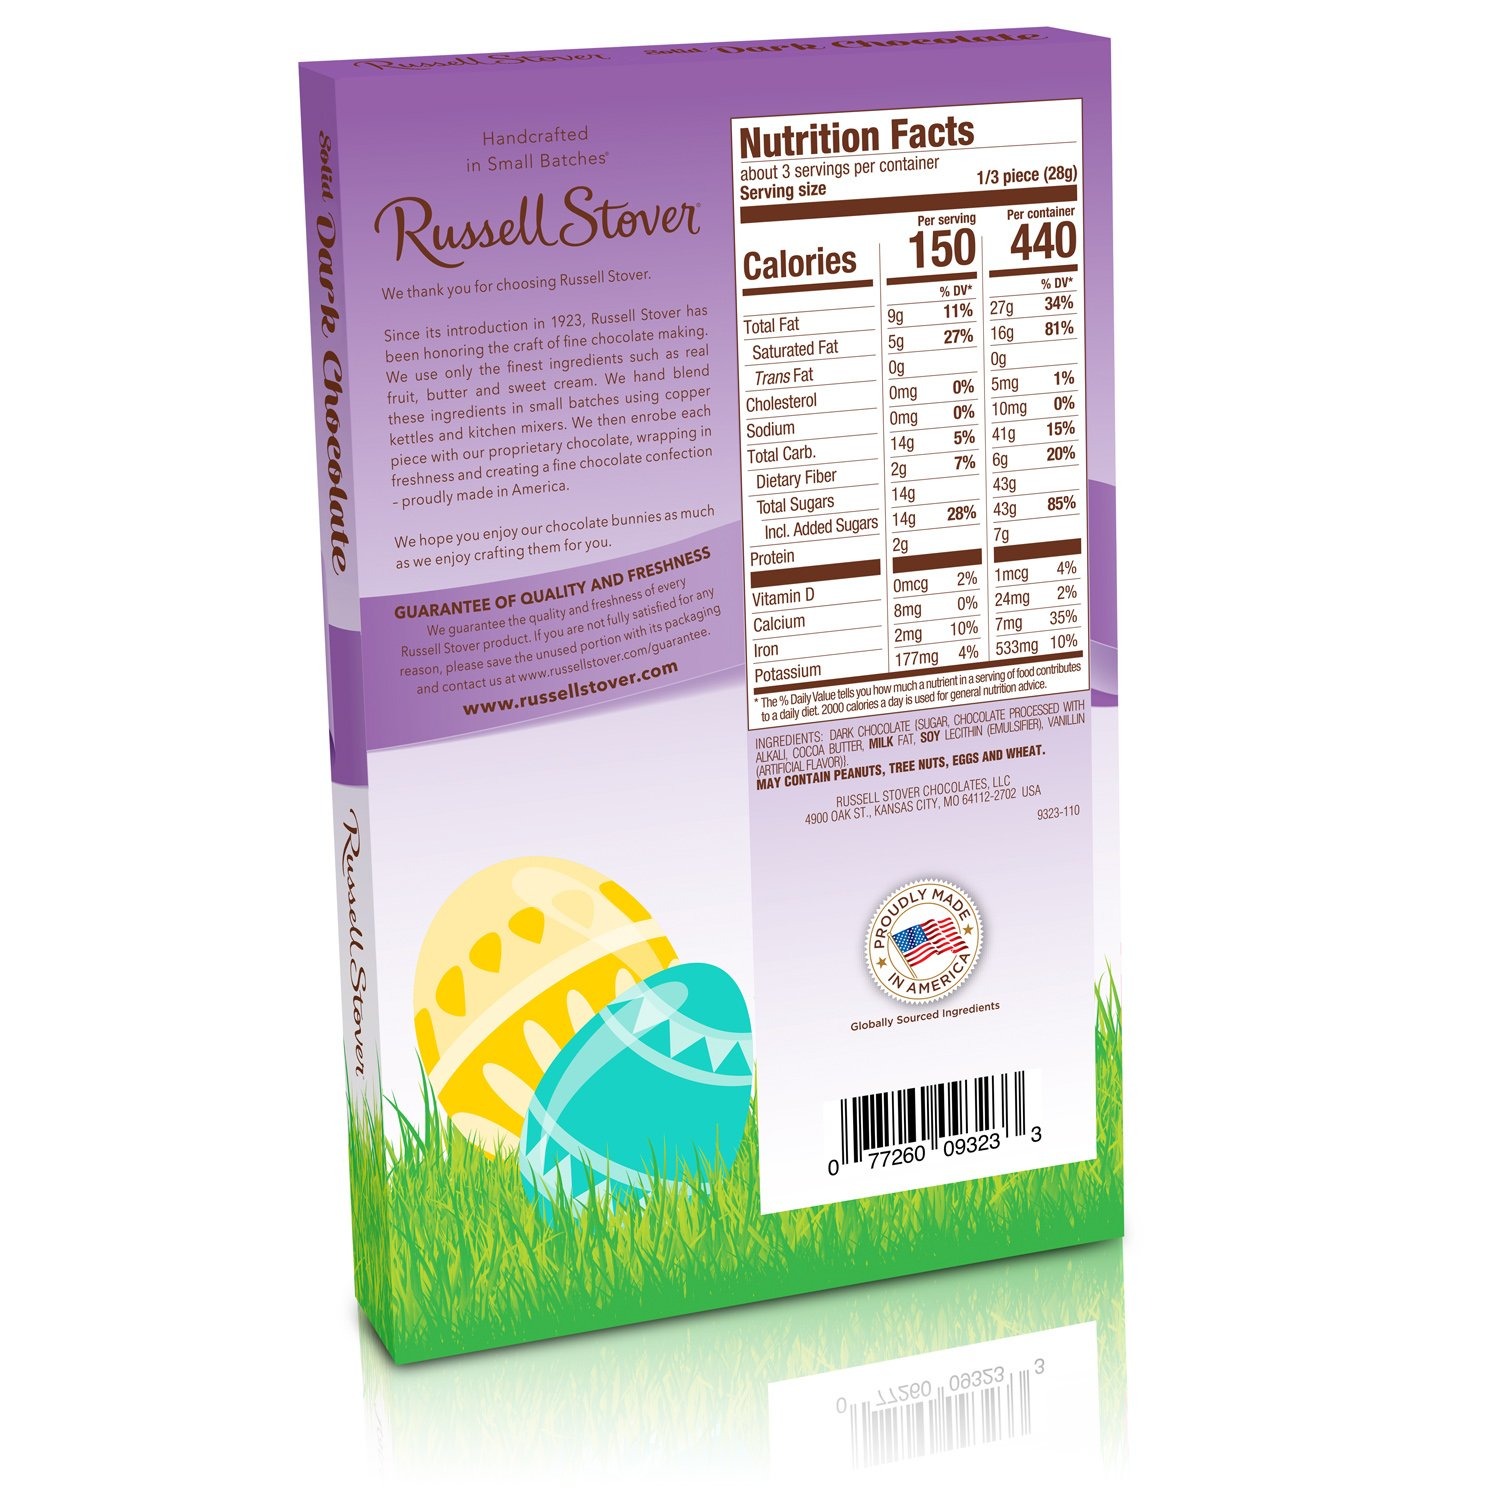
Item Name: Russell Stover, Milk Chocolate Peanut Butter Flatback Rabbit, 1.5 oz
Bullet Point 1: More to love! Our RUSSELL STOVER Easter Peanut Butter Milk Chocolate Easter Egg, 1.3 oz., is now 30% larger!
Bullet Point 2: We guarantee the quality and freshness of every RUSSELL STOVER product, made from our hearts with tradition and passion.
Bullet Point 3: Each 1.3 oz. egg features the classic pairing of creamy peanut butter surrounded by our delicious milk chocolate. Product sold by weight, not volume.
Bullet Point 4: Individually wrapped, this charming Easter candy egg is a perfect sweet treat or Easter basket filler.
Bullet Point 5: Since 1923, we've crafted our chocolates using the finest ingredients. We believe that when you make chocolate right, you make people happy!
Product Description: Covered in milk chocolate. We thank you for choosing Russell Stover. Since its introduction in 1923, Russell Stover has been honoring the craft of fine chocolate making. We use only the finest ingredients such as real fruit, butter and sweet cream. We hand blend these ingredients in small batches using copper kettles and kitchen mixers. We then enrobe each piece with our proprietary chocolate, wrapping in freshness and creating a fine chocolate confection - proudly made in America. We hope you enjoy our chocolate bunnies as much as we enjoy crafting them for you. Guarantee of Quality and Freshness: We guarantee the quality and freshness of every Russell Stover product. If you are not fully satisfied for any reason, please save the unused portion with its packaging and contact us at www.russellstover.com/guarantee. www.russelstover.com. Proudly made in America. Globally sourced ingredients.
Value: 1.5
Unit: Ounce

Price: 1